Washington & Jefferson Presidents

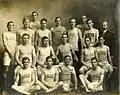
Track team of 1907

The football team competes in the NCAA Division III and is affiliated with the Presidents' Athletic Conference (PAC). Since its founding in 1890, the team has played their home games at Cameron Stadium. A number of players were named to the College Football All-America Team, and two players, Pete Henry and Edgar Garbisch have been elected to the College Football Hall of Fame. Several other former players have gone on to play professionally, including "Deacon" Dan Towler, Russ Stein, and Pete Henry, who was also elected to the Pro Football Hall of Fame and the NFL 1920s All-Decade Team. The team has been coached by some of the greatest coaches in football history, including John Heisman, Greasy Neale, and Bob Folwell.